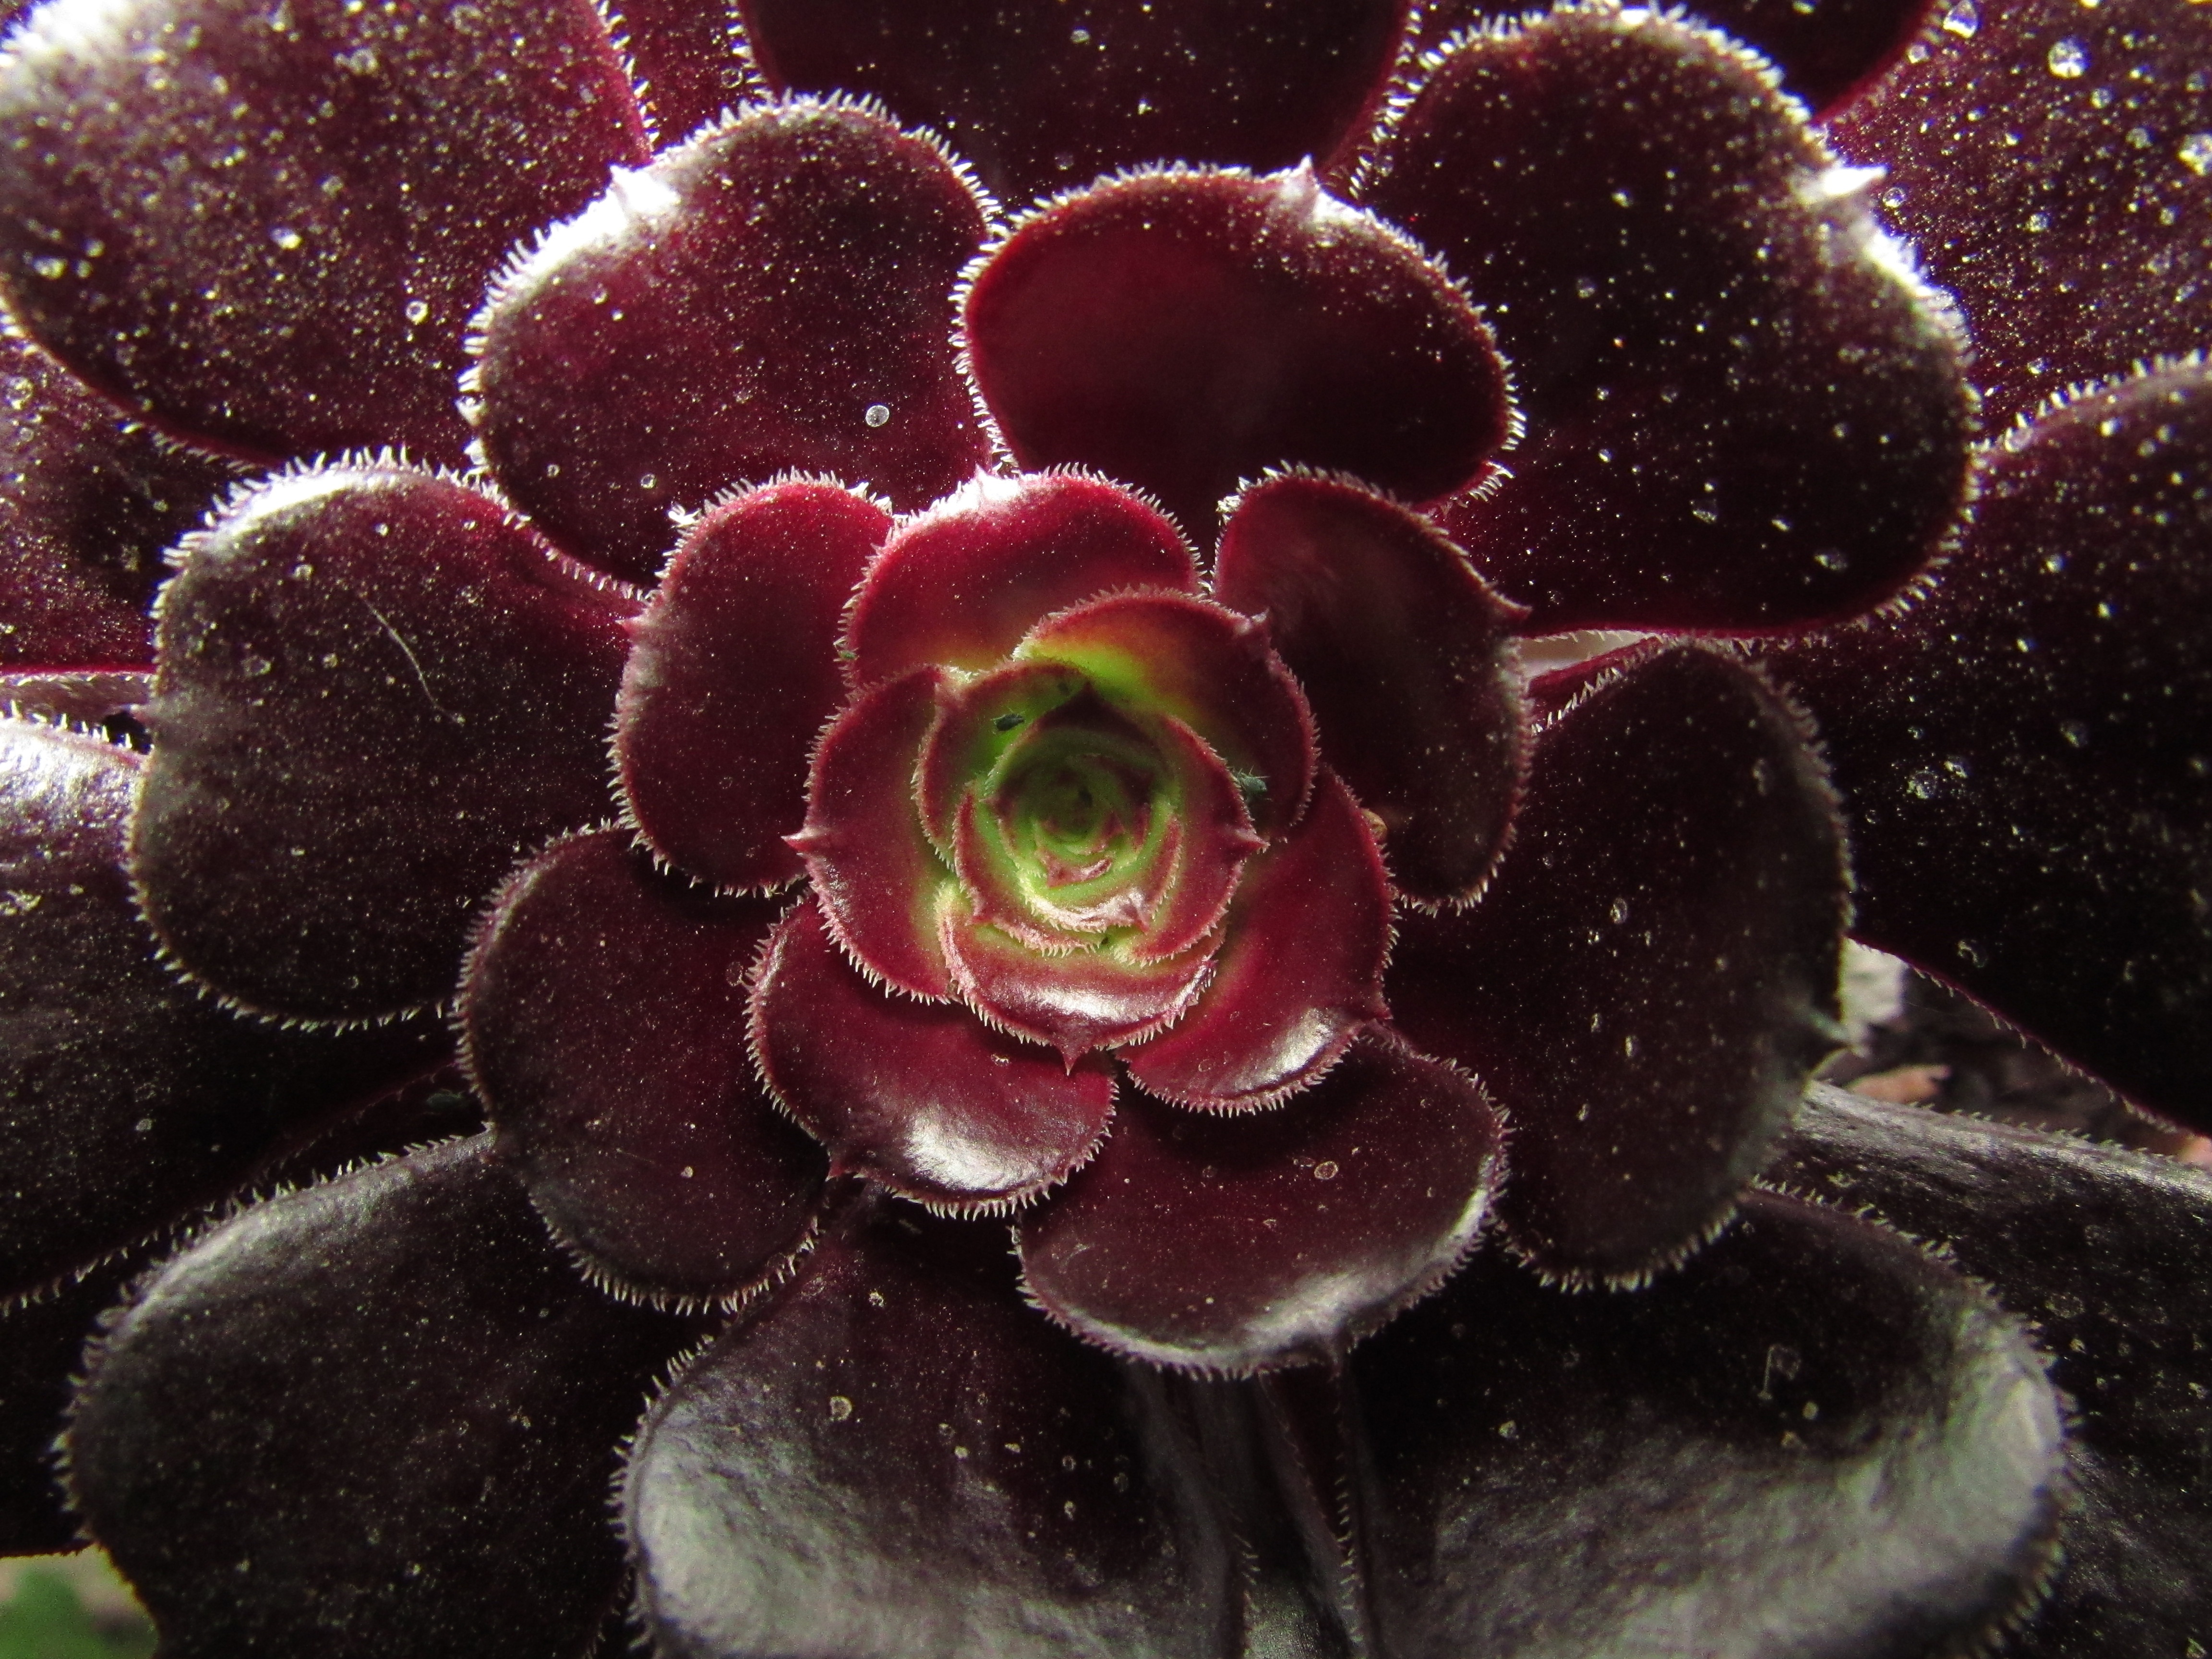
nature, plant, flower, petal, red, flora, botanical garden, exotic, floristry, macro photography, flowering plant, land plant, violet family, black rose